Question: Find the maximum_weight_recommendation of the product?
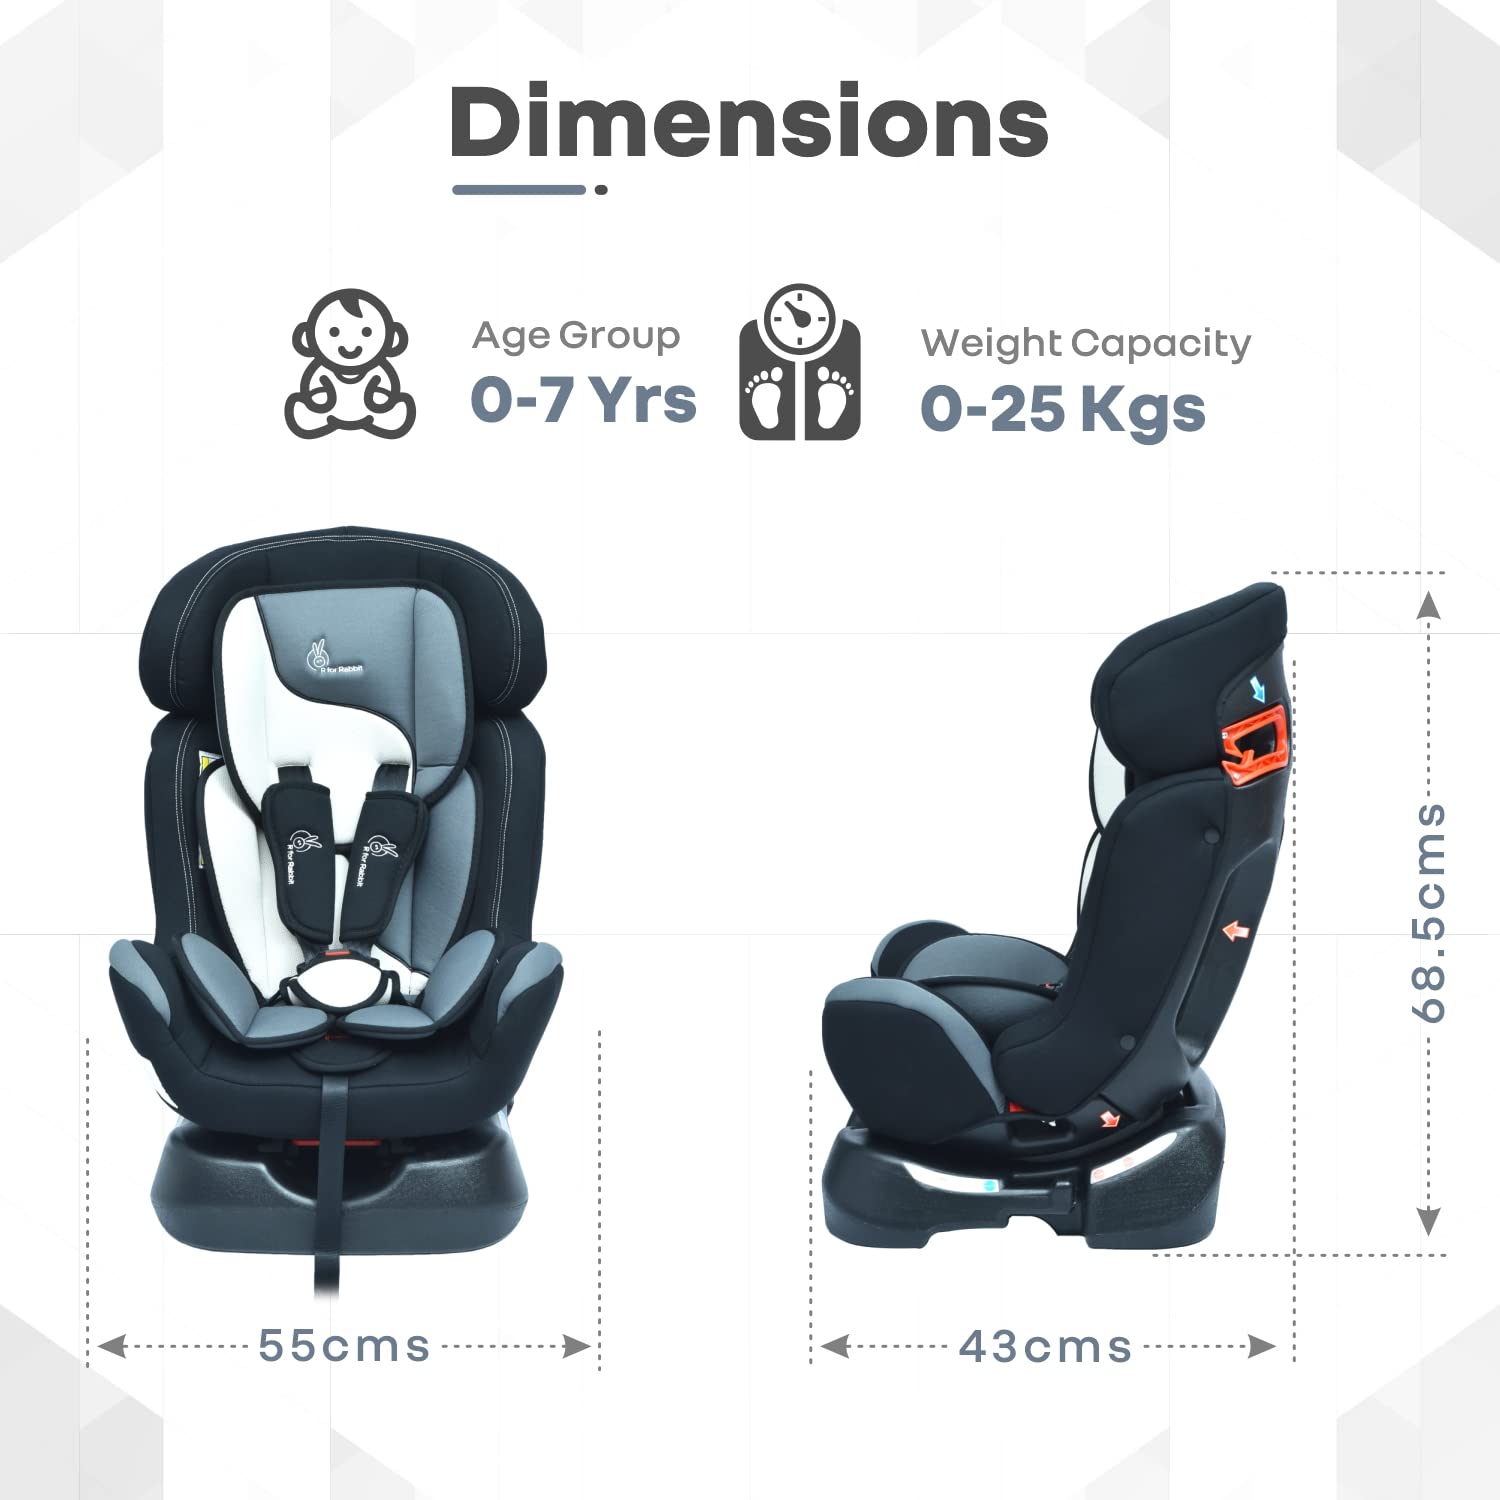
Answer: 0 kilogram to 25 kilogram